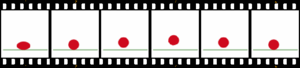
L’animation, dans le domaine de l’audiovisuel, est un ensemble de techniques qui ont été mises au point à partir du XIXᵉ siècle, d'abord par la reprise du principe de la bande dessinée et l'utilisation de procédés optiques et mécaniques ne dépassant pas deux secondes dans leur représentation, puis, dès 1892, par le perfectionnement de ces procédés en permettant des durées de représentation plus importantes, de une à cinq minutes, et par l'utilisation en 1906 de la prise de vues image par image sur un support linéaire, la pellicule photographique, et enfin, à partir des années 1970, par l'adoption de procédés informatiques. Ces techniques sont le résultat d'une recherche étalée sur plus d'un siècle pour obtenir des ouvrages visuels ou audiovisuels donnant l’illusion que des dessins, des peintures, des objets inertes divers ou des images de synthèse, sont doués de mouvements et de déplacements propres, comme s'ils étaient vivants, d'où l'utilisation du terme « animation ».